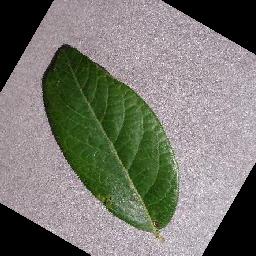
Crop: blueberry
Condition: healthy